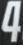
Number: 4